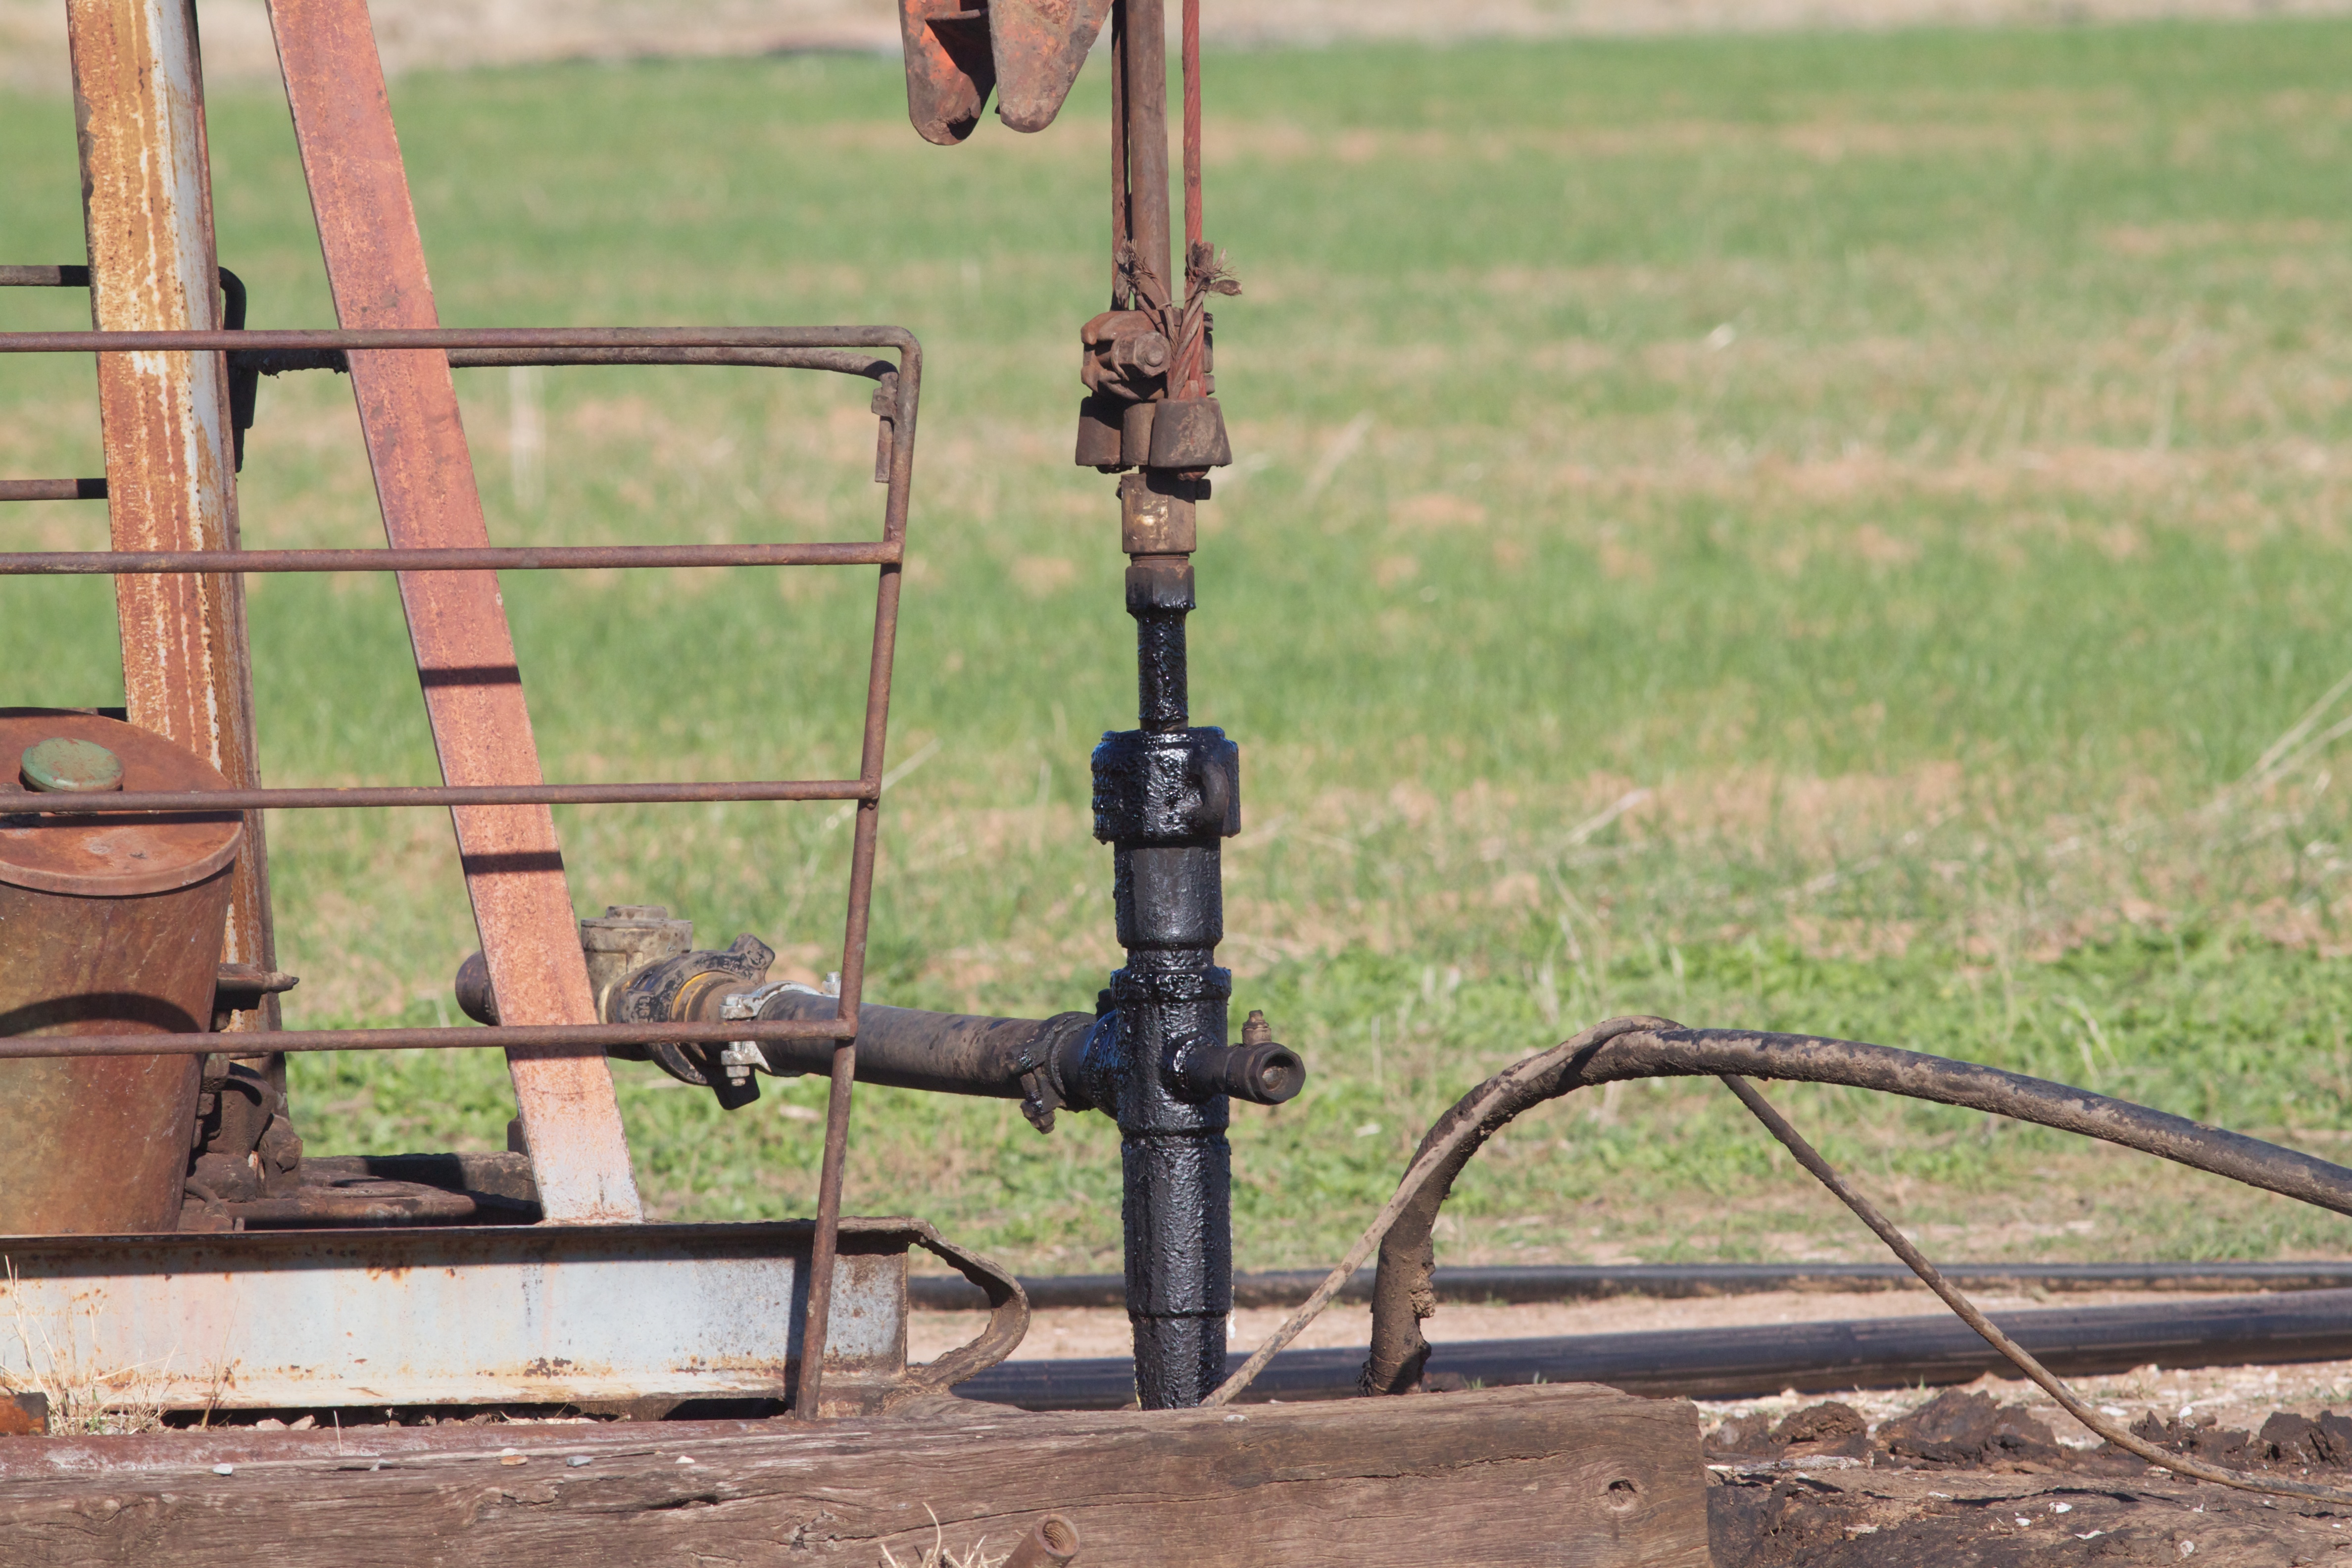
tree, fence, wood, soil, playground, odyssey, outdoor structure